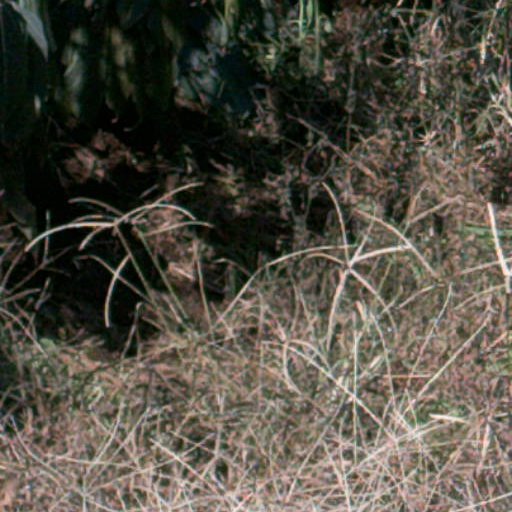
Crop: cassava